Hakugei (roller coaster)

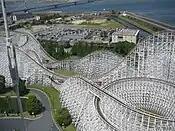
Closer aerial view of White Cyclone

Before White Cyclone's construction in 1994, there had been only one wooden roller coaster ever built in Japan. This roller coaster, Jupiter, opened in 1992—after the Japanese government relaxed height restrictions on wooden structures. Another wooden coaster, White Canyon, opened in 1994—the same year as White Cyclone. In 2013, the roller coasters Jupiter and White Cyclone were two of only four operating wooden roller coasters in Japan, and of only 13 operating wooden roller coasters in Asia.